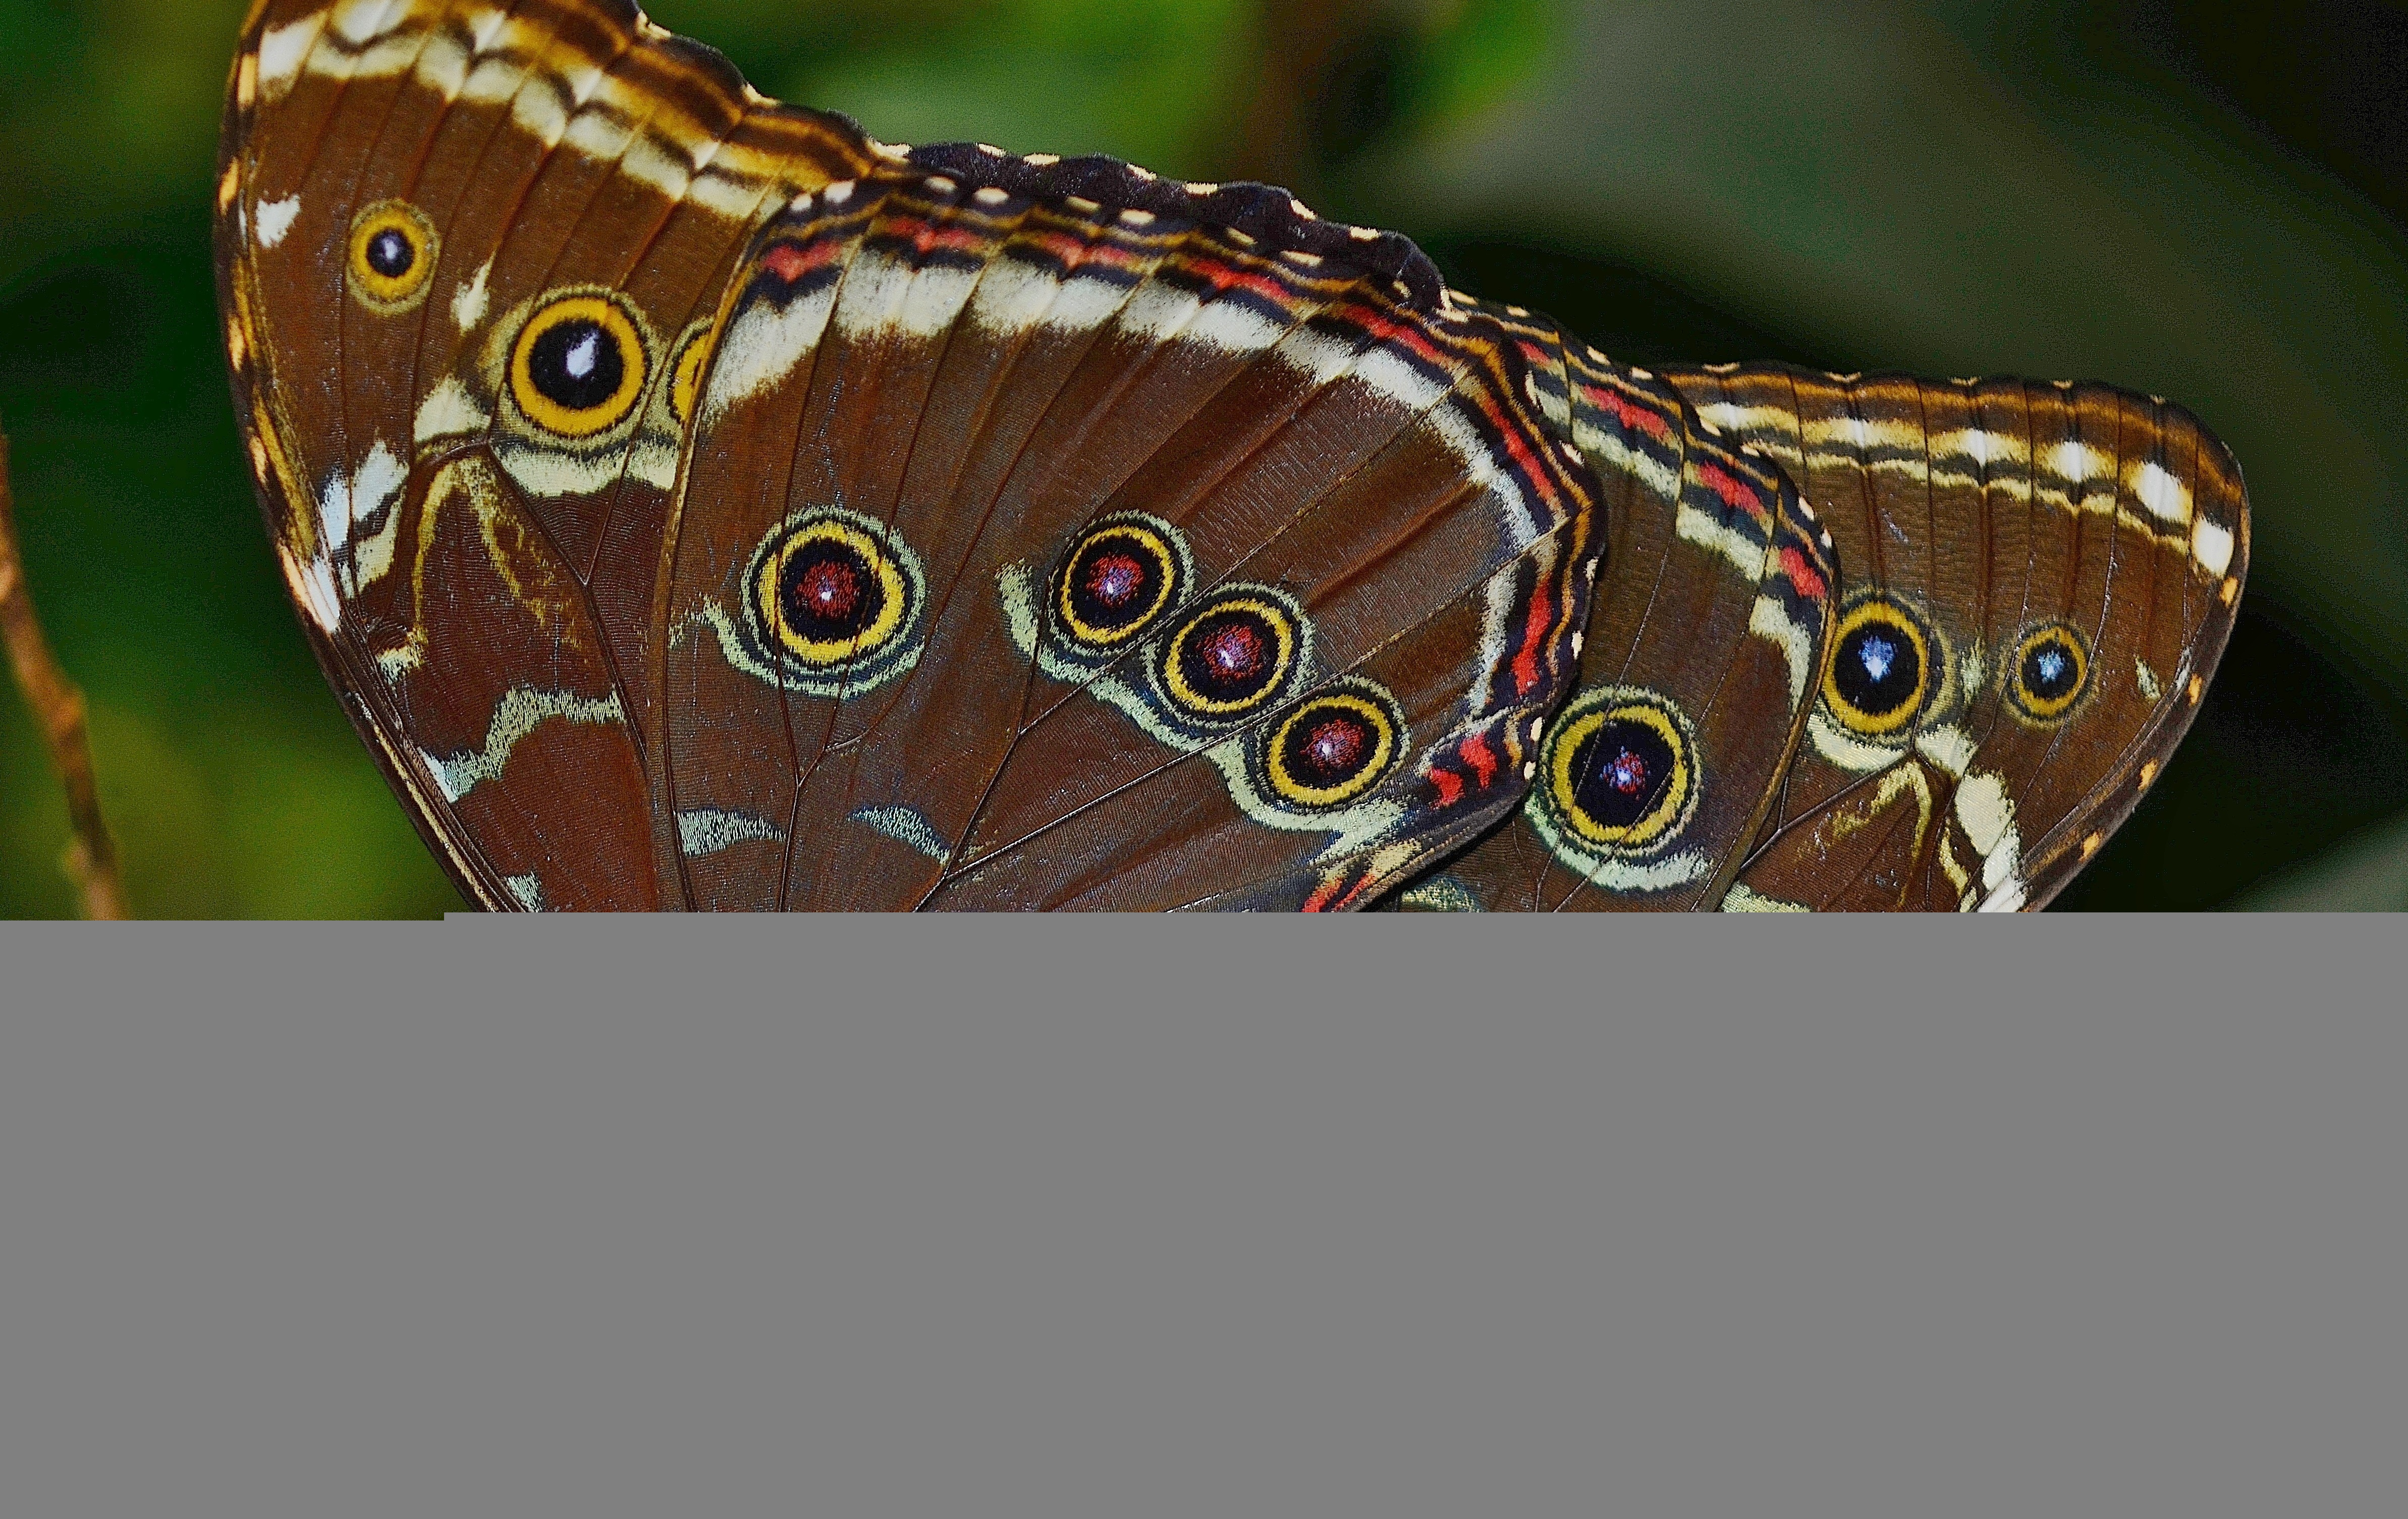
nature, white, photography, flower, animal, wildlife, green, red, insect, brown, moth, butterfly, fauna, invertebrate, close up, monarch butterfly, leaves, animals, butterflies, macro photography, organism, arthropod, pollinator, peleides, moths and butterflies, lycaenid, brush footed butterfly, dianhong, morpho, ature